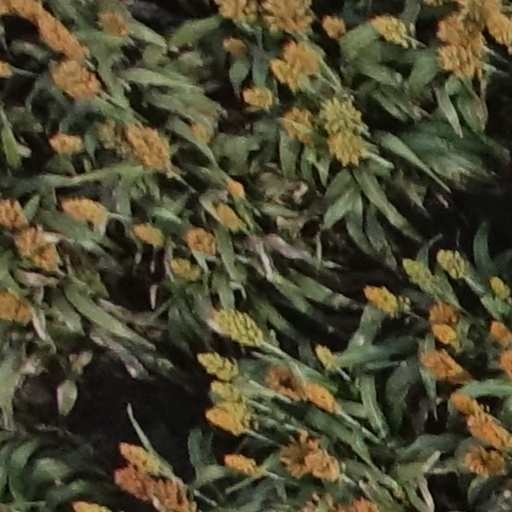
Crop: sorghum